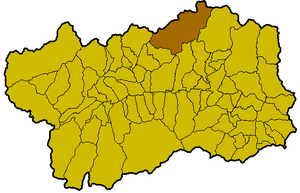
Bionaz est une commune italienne alpine de la région Vallée d'Aoste.